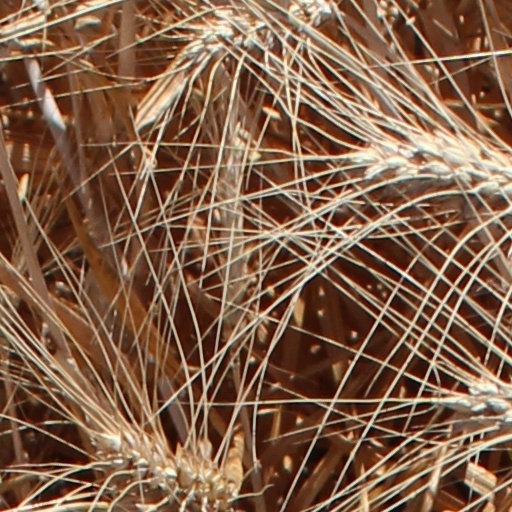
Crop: wheat